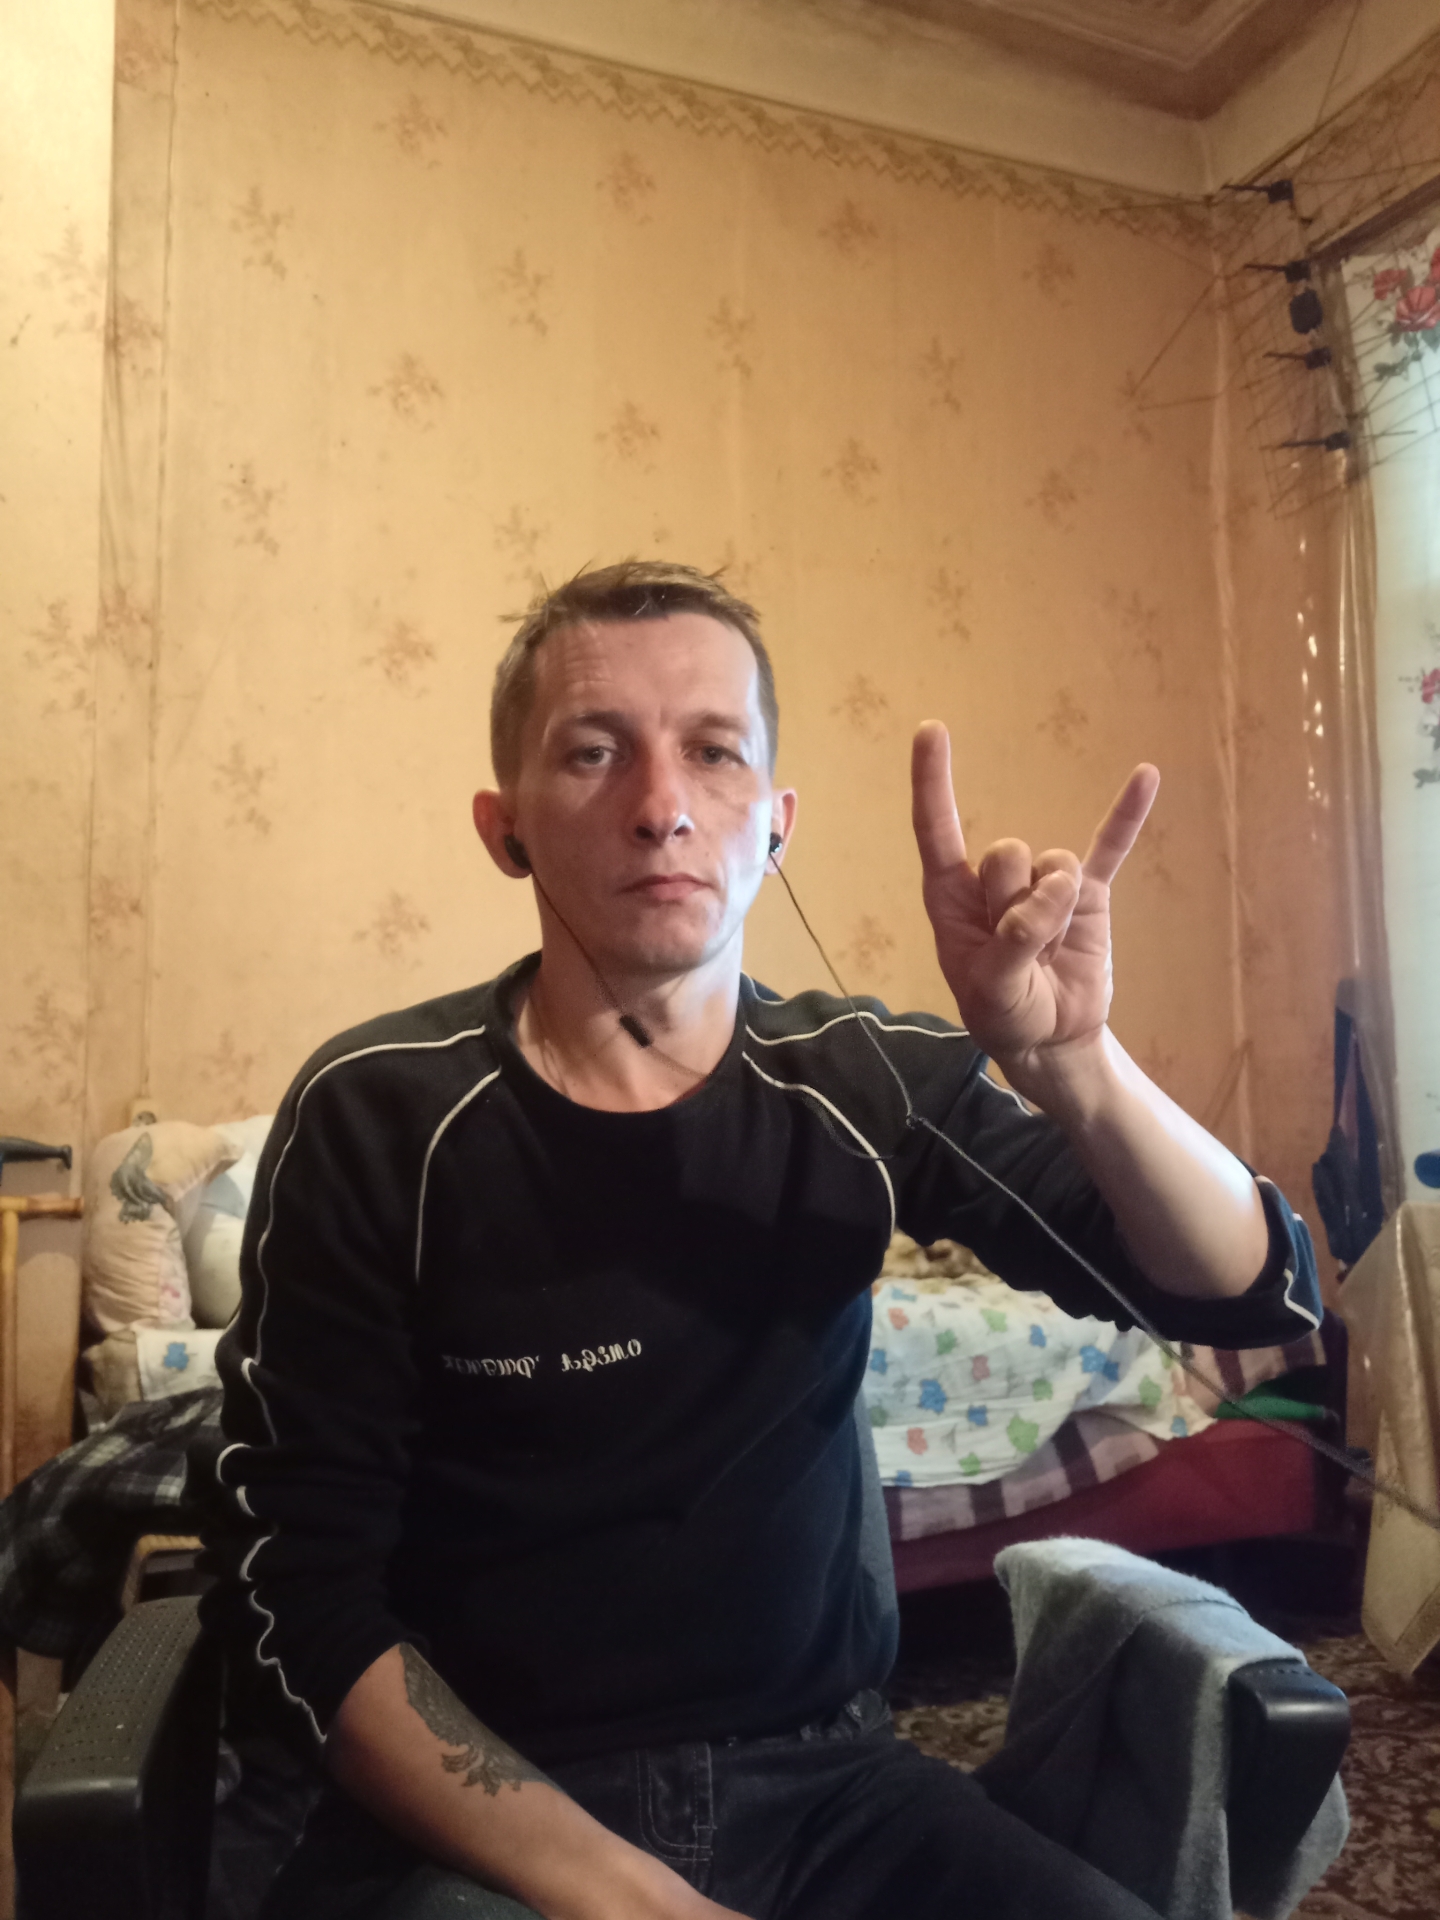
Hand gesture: rock